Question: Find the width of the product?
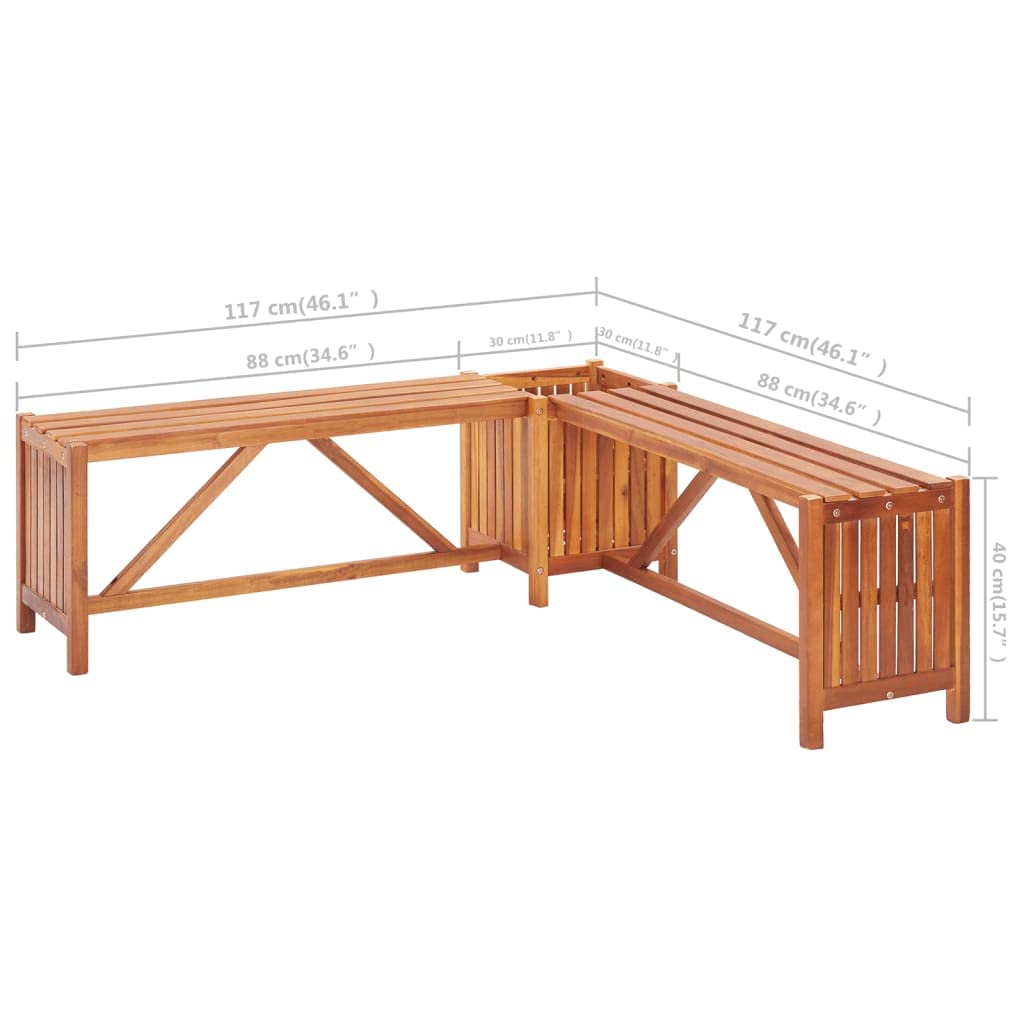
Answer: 117.0 centimetre